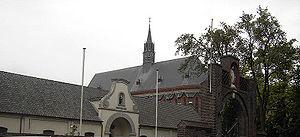
Abbaye St-Benoît d'Achel
La liste des monastères en Belgique a pour but de recenser, sur le territoire de la Belgique, tous les monastères, c'est-à-dire ceux qui correspondent à des chartreuses, des abbayes ou des prieurés, mais aussi ceux qui le sont au sens strict. Il est précisé à chaque fois :
L’abbaye Notre-Dame de Saint-Benoît d'Achel est située dans le village d'Achel, à la frontière entre la Belgique et les Pays-Bas, dans la province de Limbourg. Il s'agit, à l'origine, en 1656, d'un ermitage, dont les membres se soumettent à la règle bénédictine à partir de 1731-1732. L'ermitage est supprimé en 1796, devenant un prieuré quand il retrouve une communauté religieuse de moines trappistes en 1846.
Cet article liste les abbayes cisterciennes actives ou ayant existé sur le territoire belge actuel. Il s'agit des abbayes de religieux appartenant à l'Ordre cistercien.